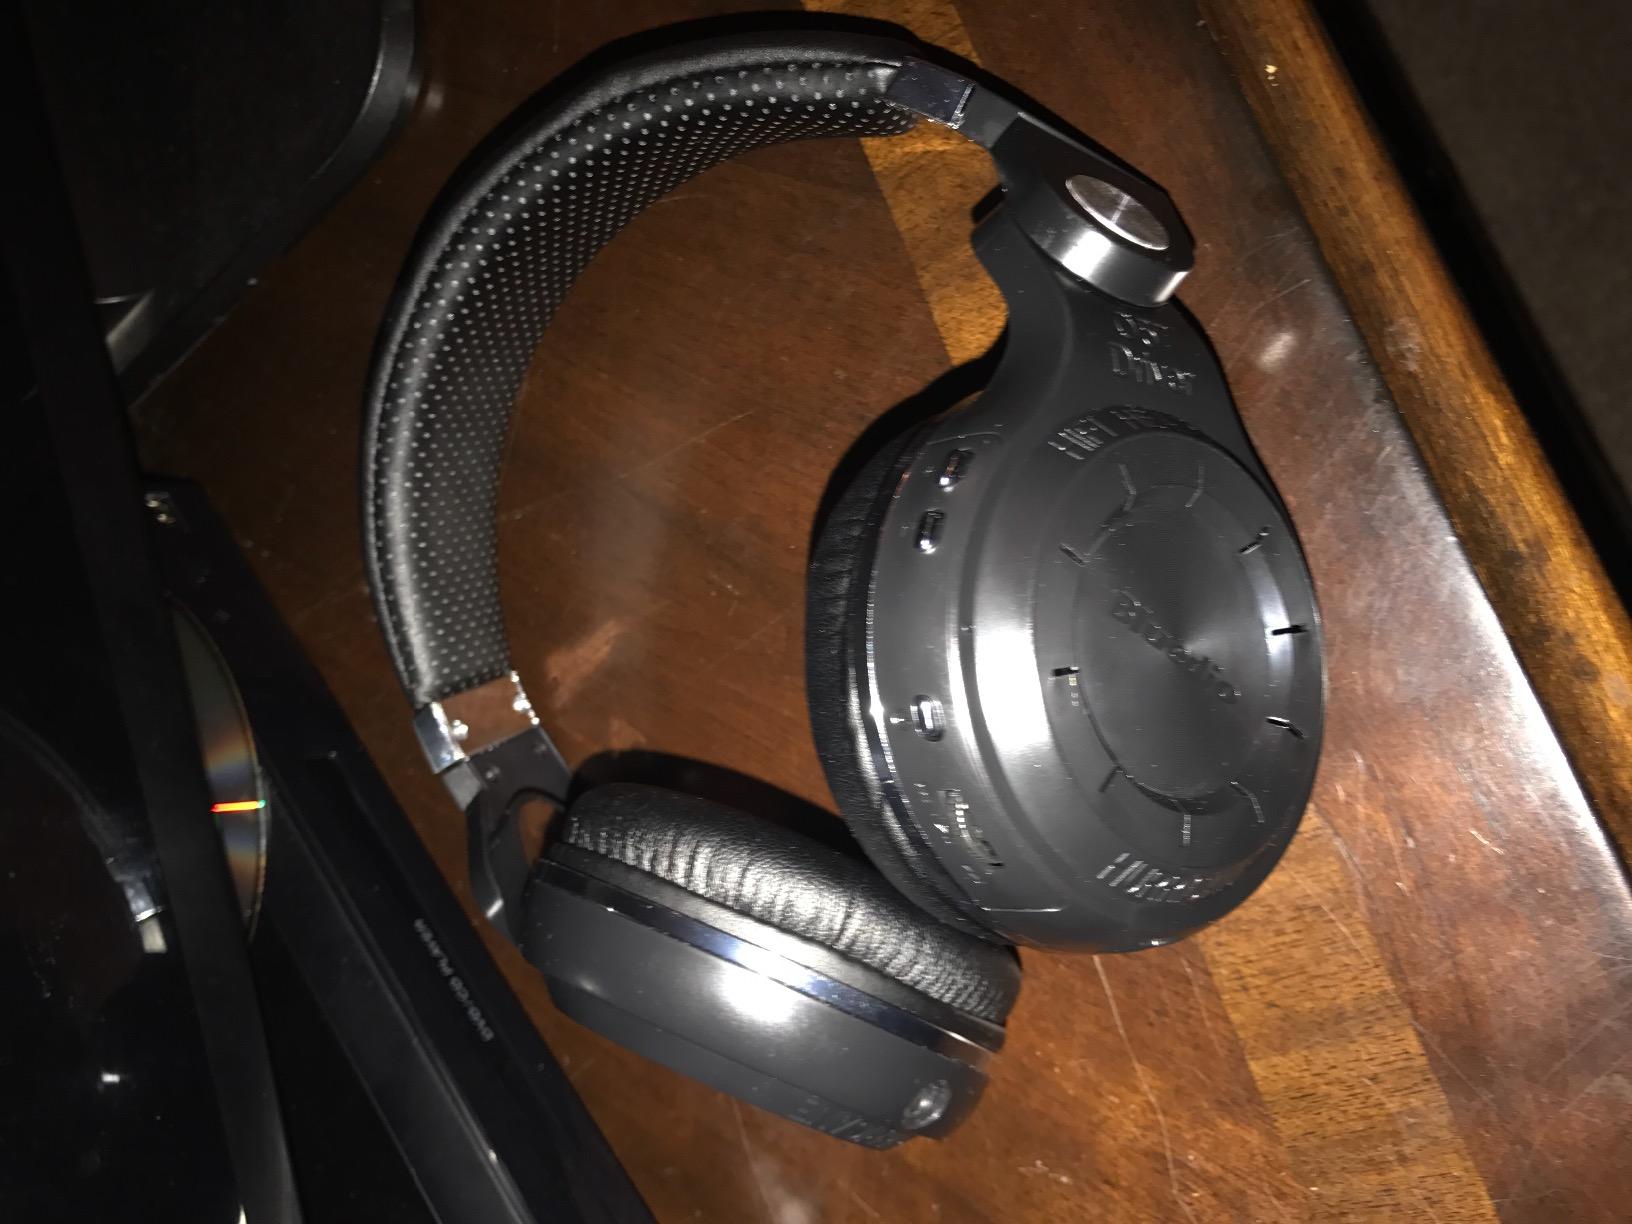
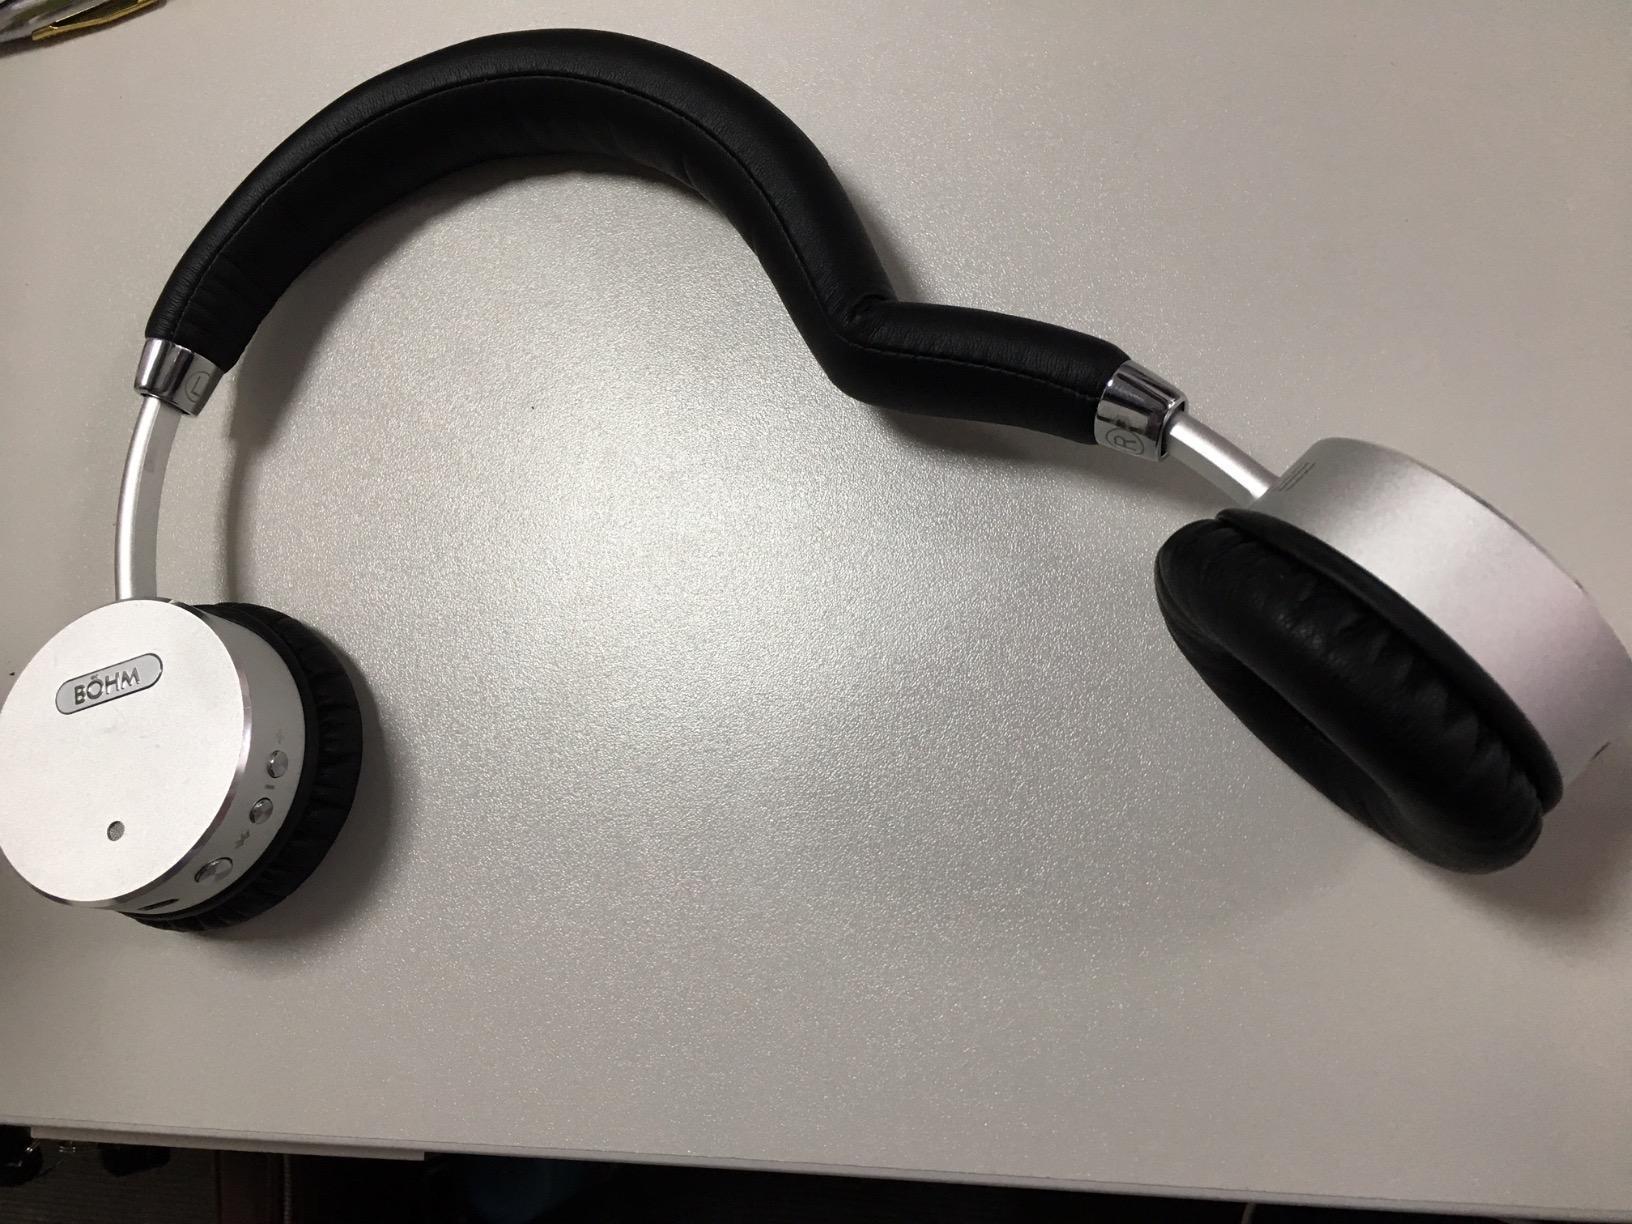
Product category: headphones
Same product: no